Bake a Cake

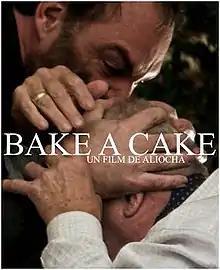

Bake a Cake is a 2012 short film written and directed by Aliocha. It won the 'Aprile' award at the 2012 Milano Film Festival.